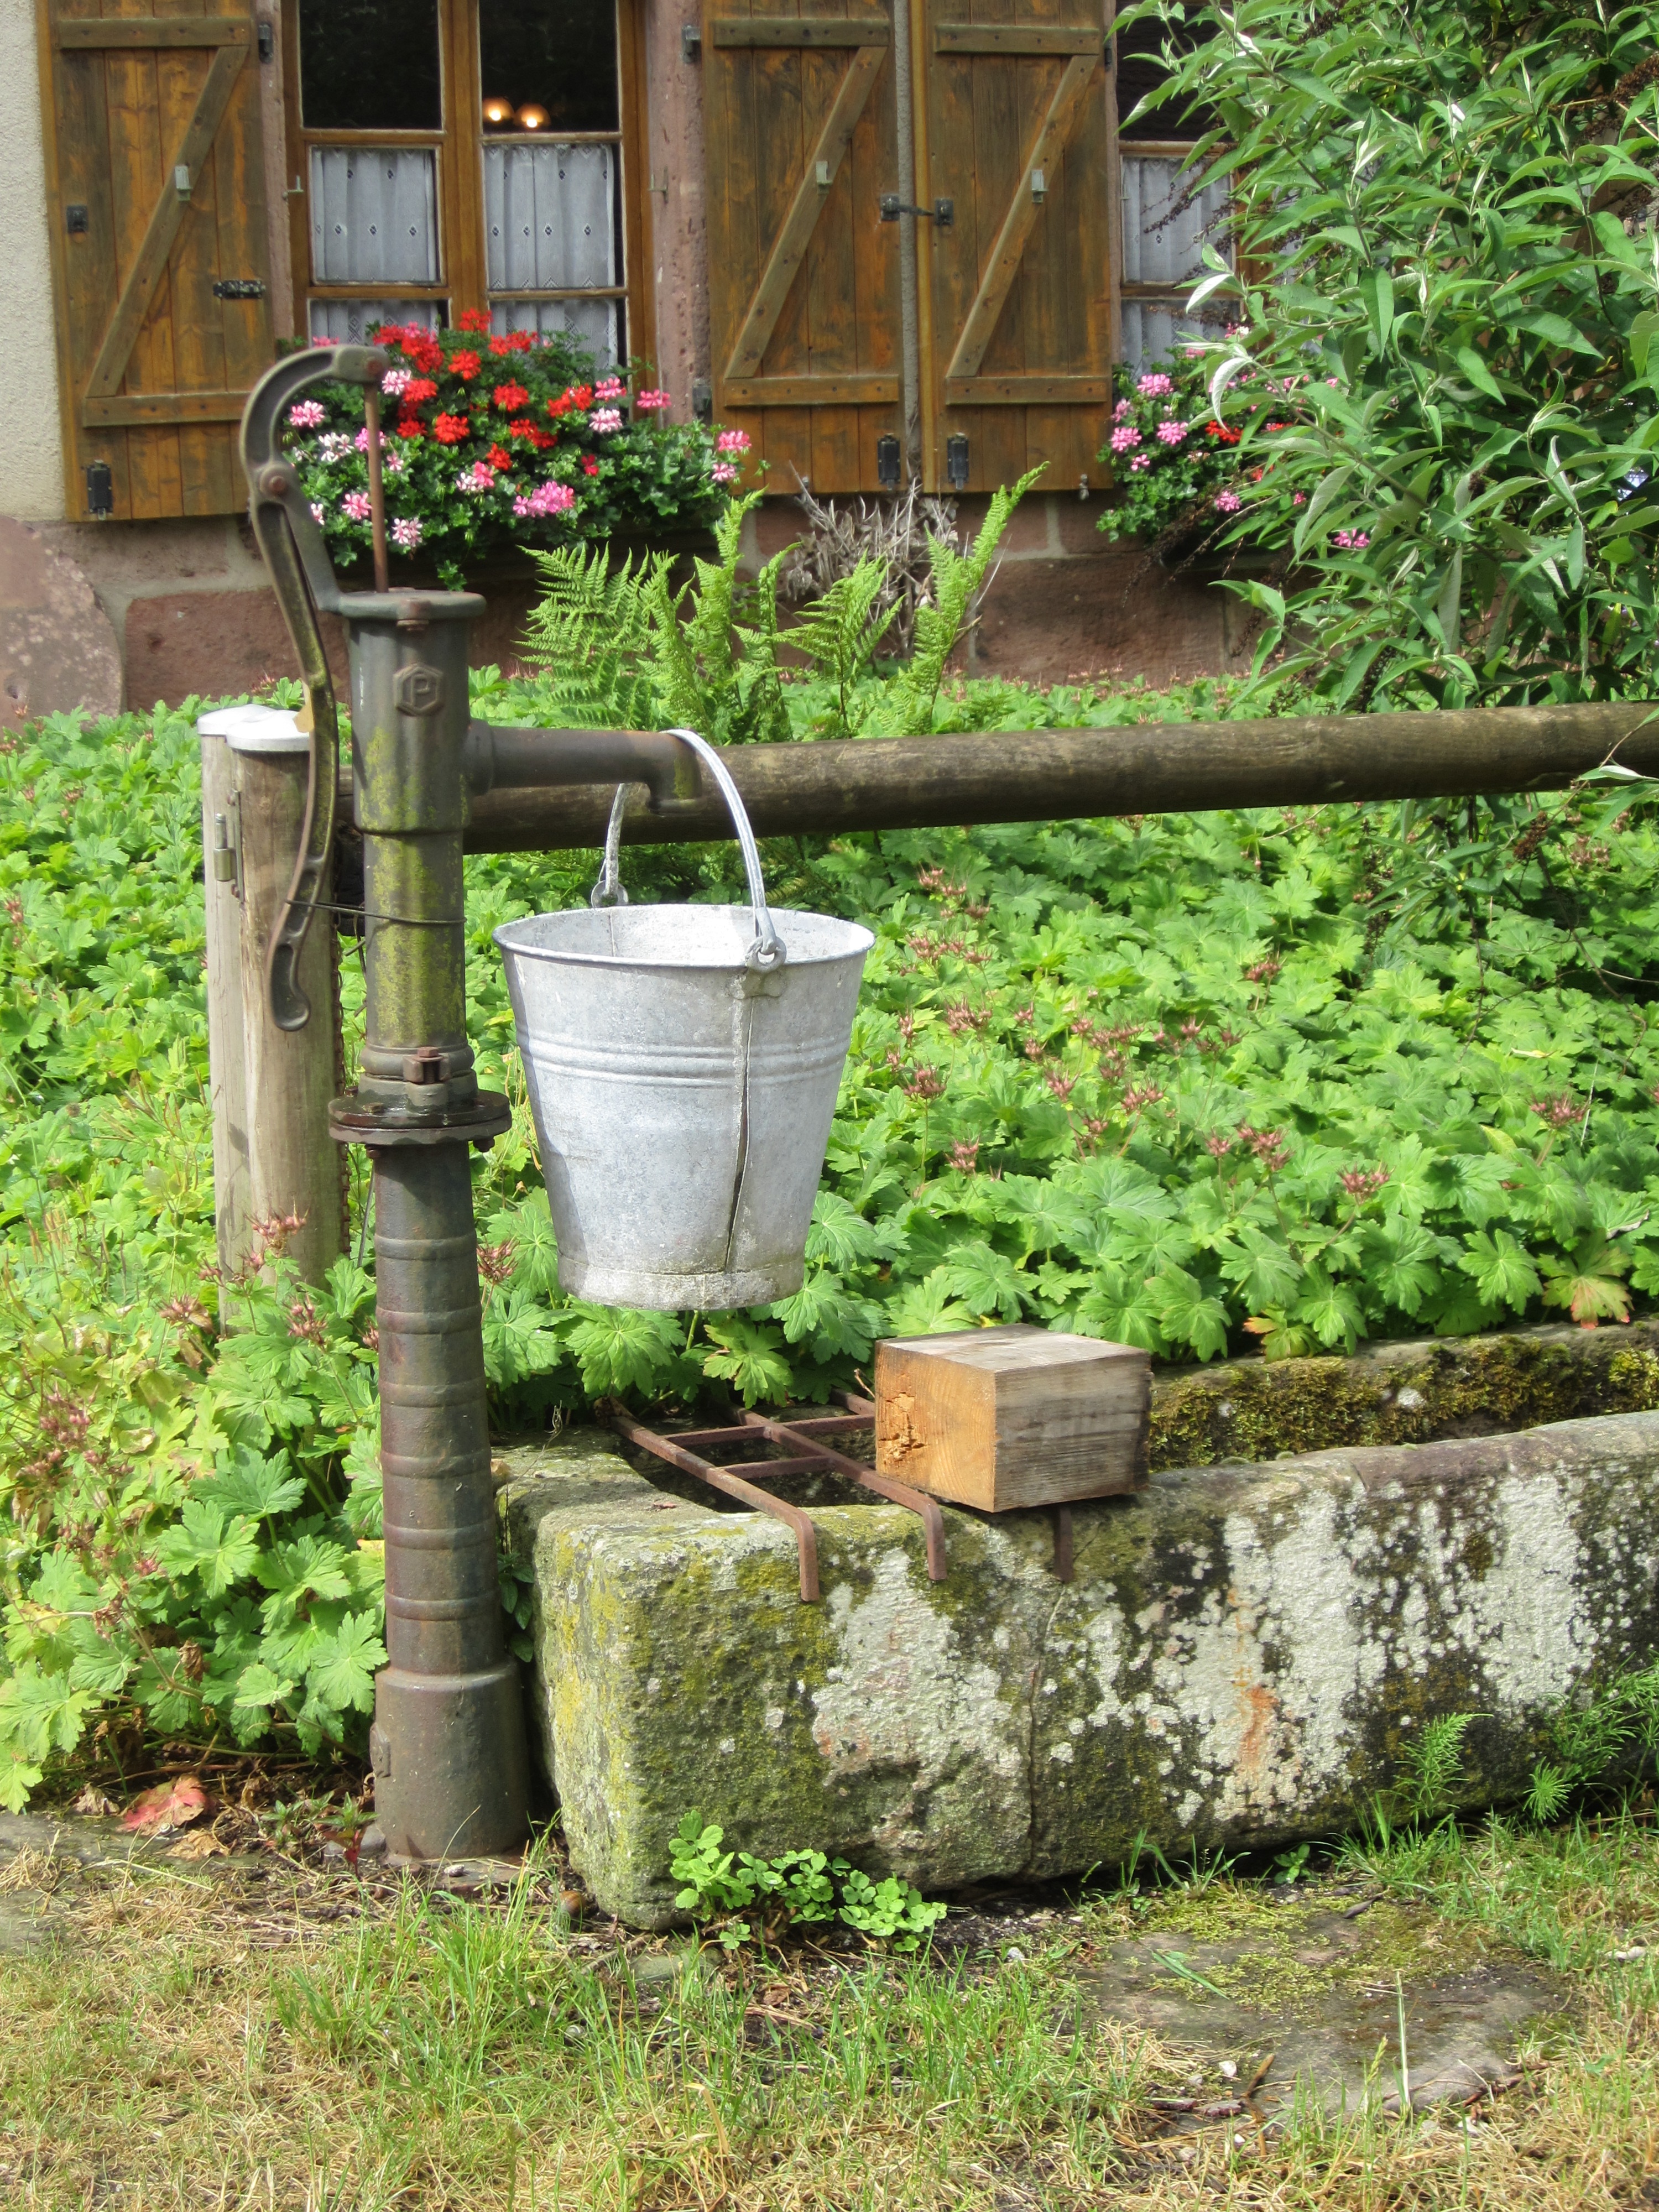
tree, water, lawn, flower, france, green, backyard, botany, garden, source, shrub, woodland, yard, vosges, front yard, outdoor structure